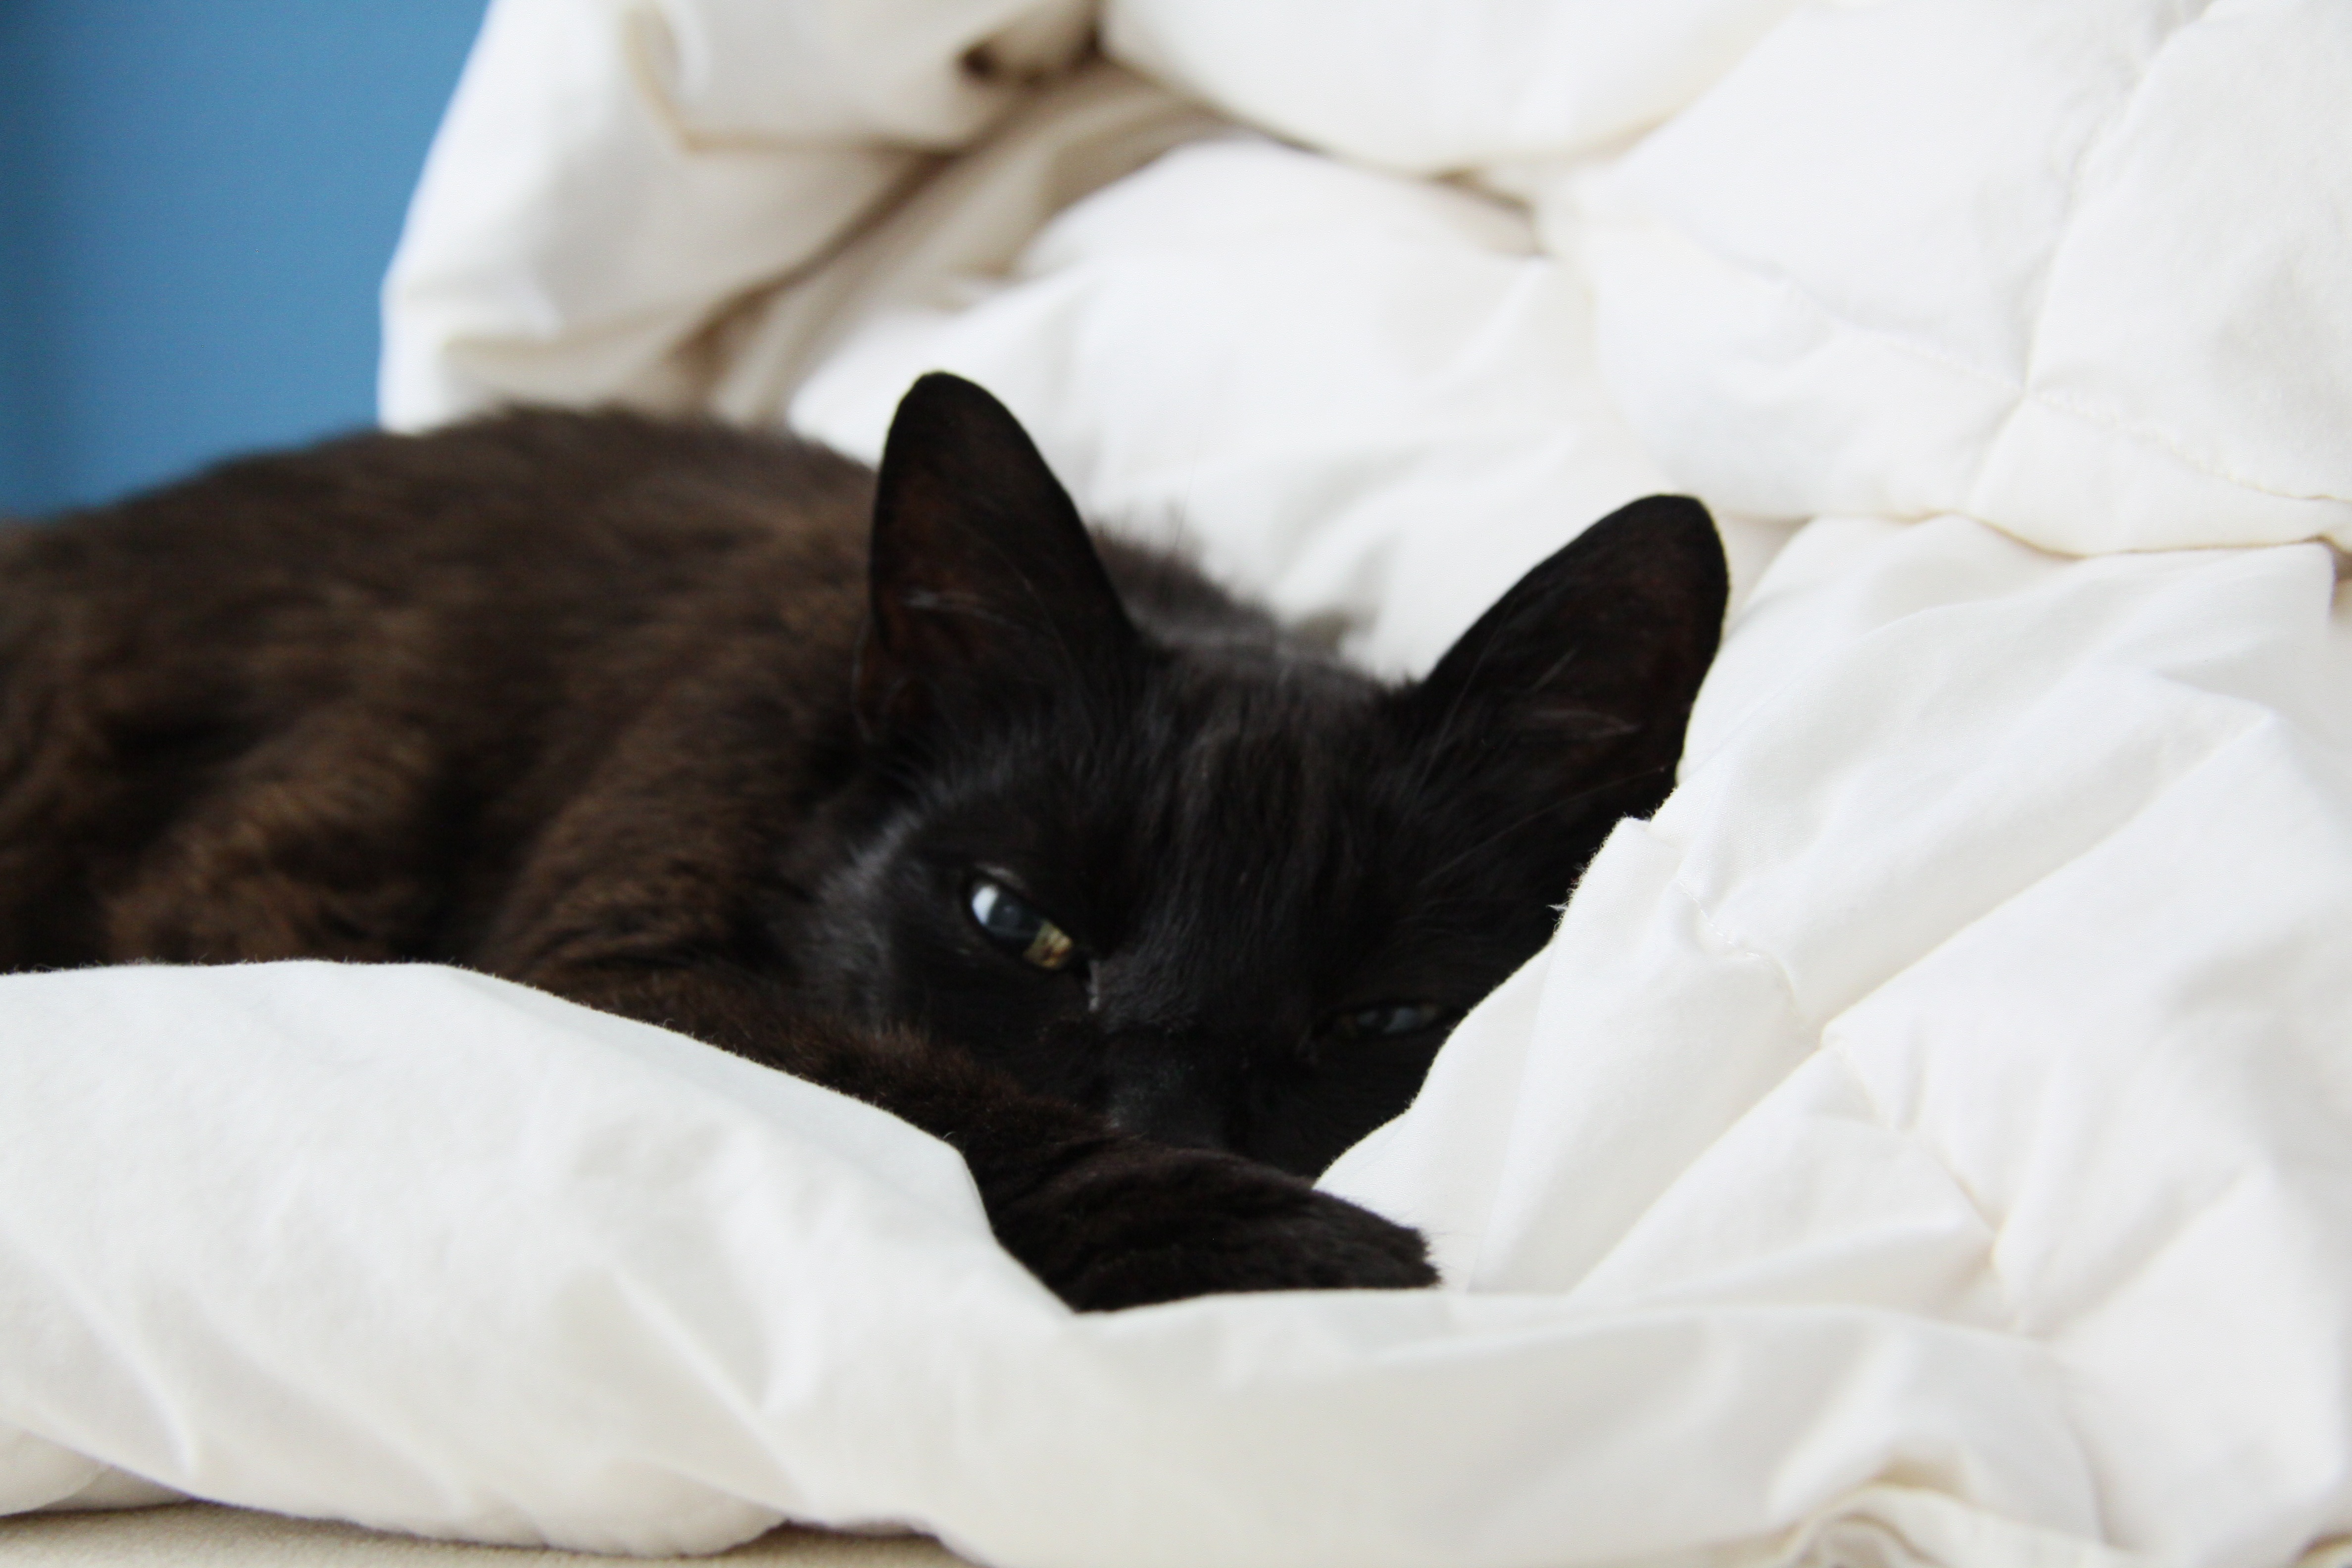
white, animal, pet, relax, kitten, cat, mammal, blue, black cat, black, close, eyes, whiskers, lazy, bed, vertebrate, mieze, domestic cat, amber, cat face, small to medium sized cats, cat like mammal